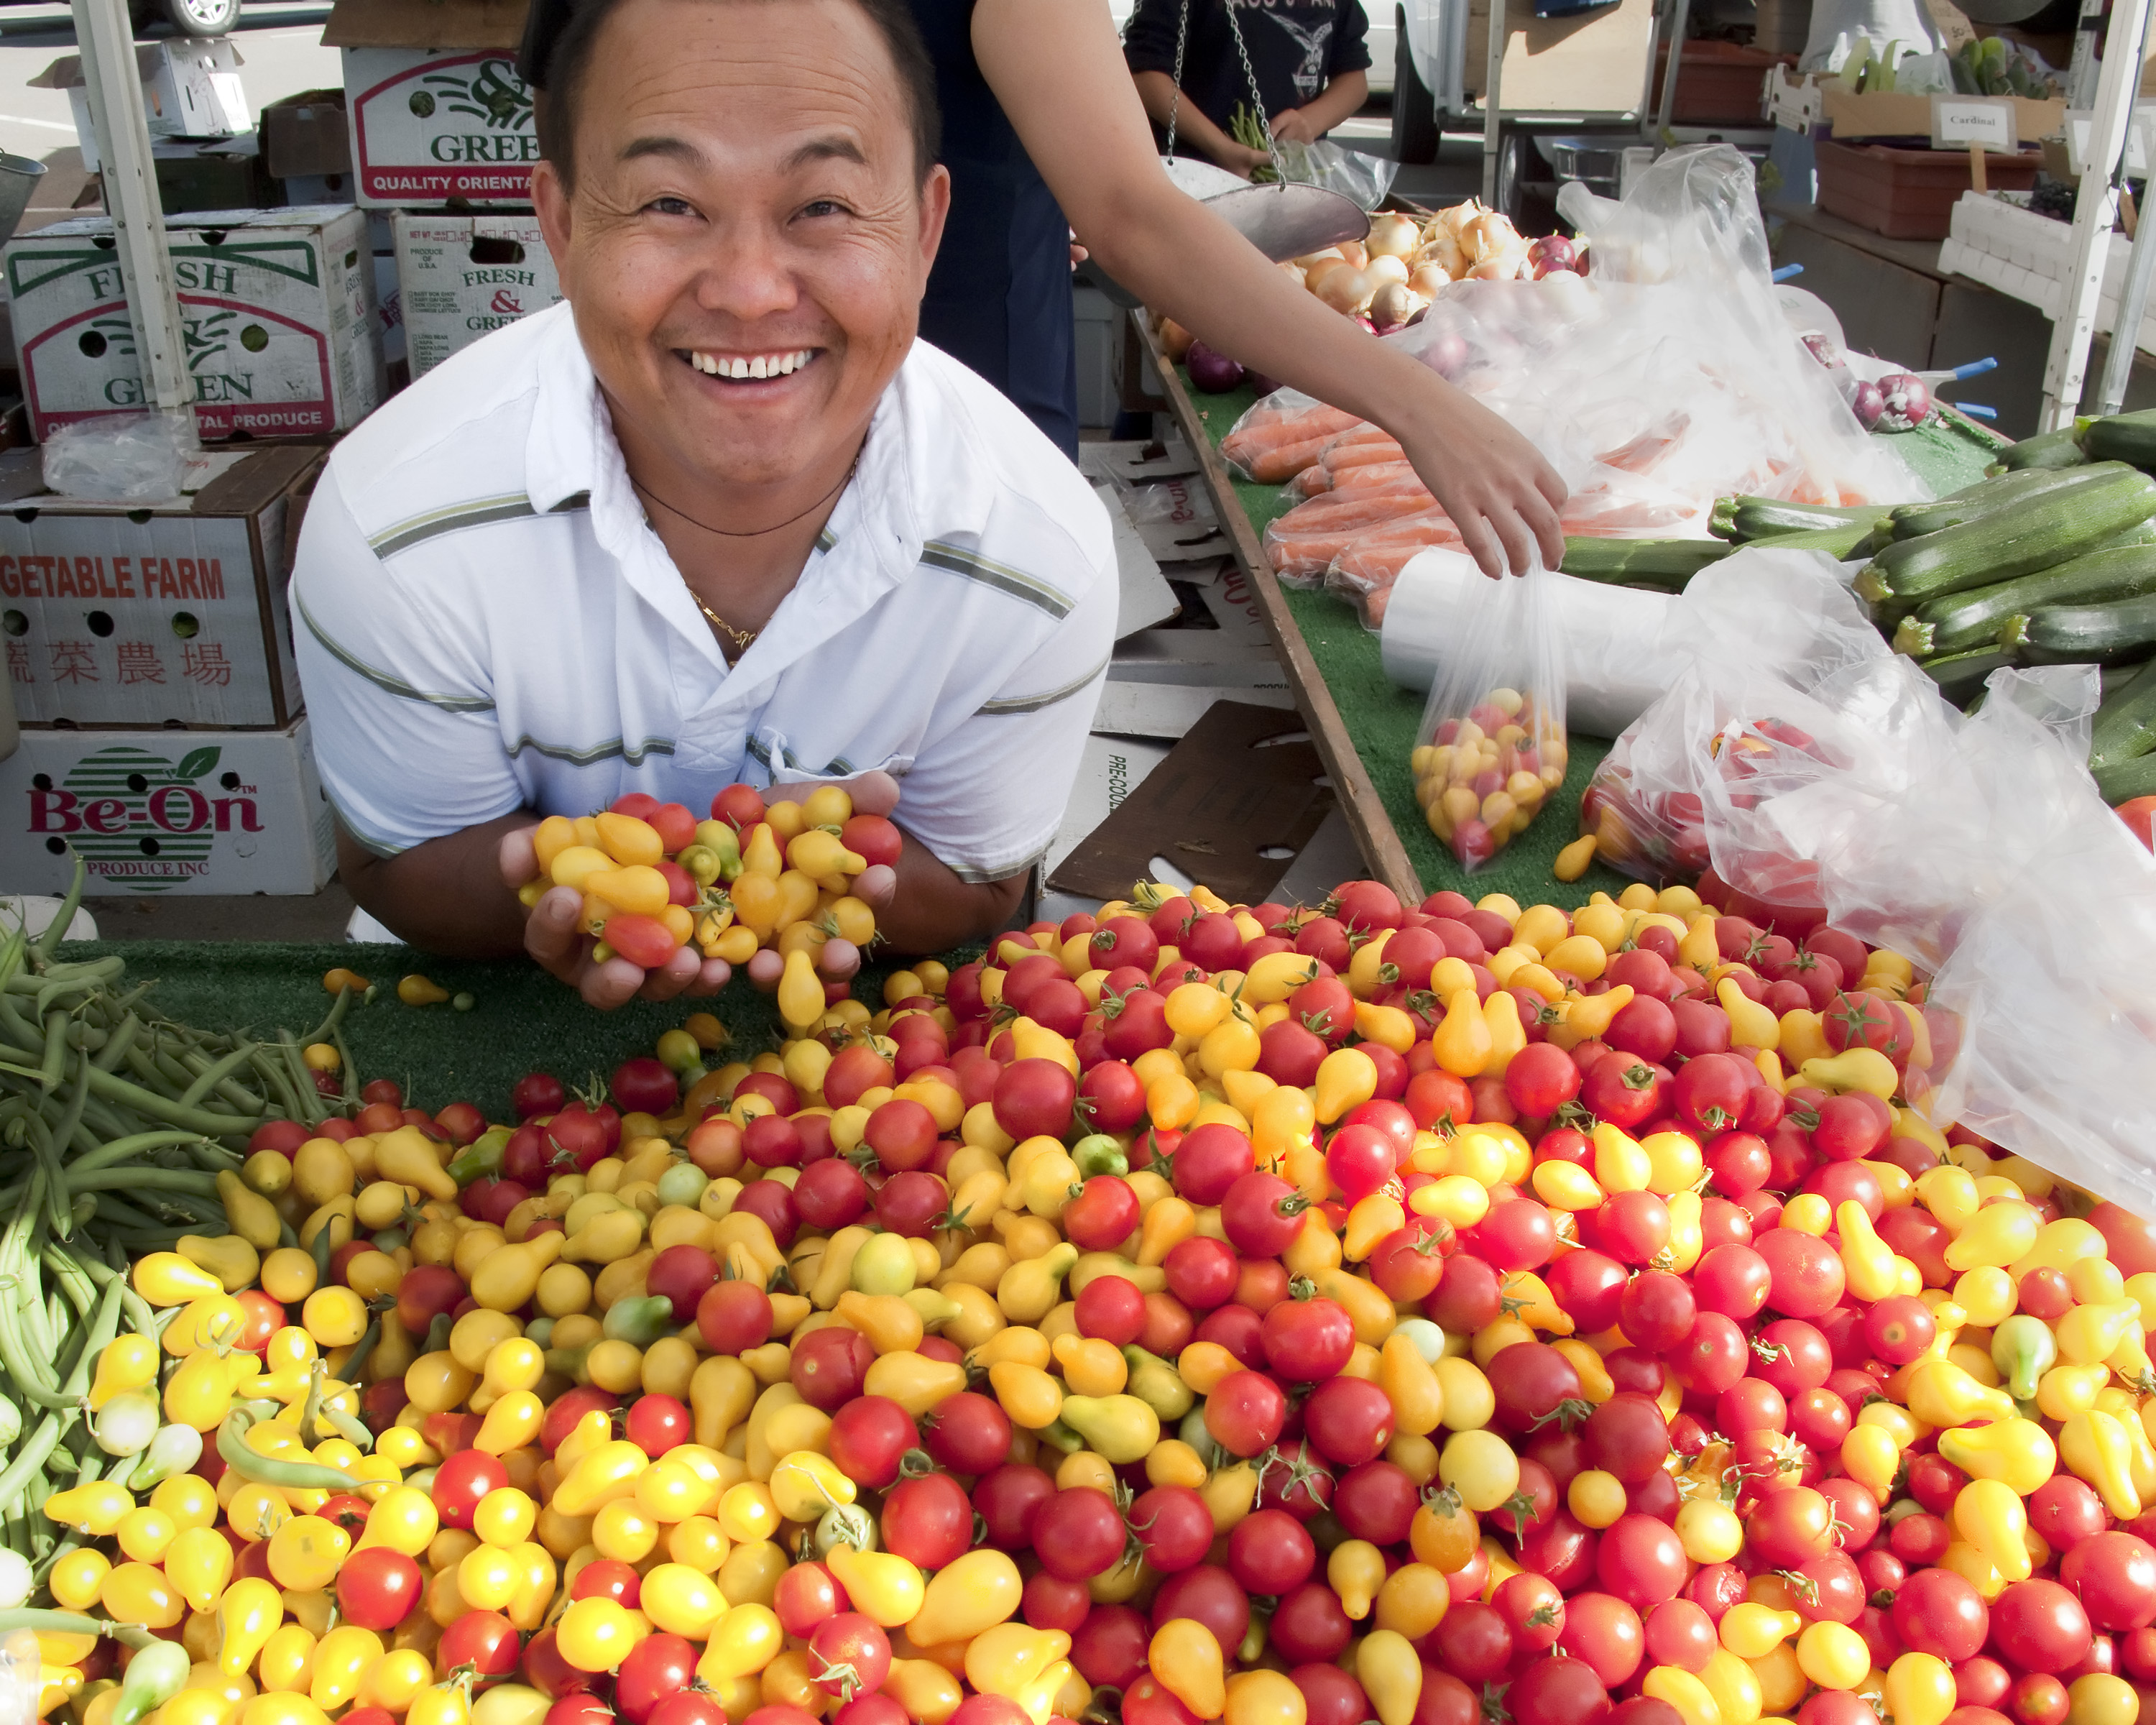
plant, fruit, flower, city, food, vendor, produce, market, marketplace, public space, grocery store, farmersmarket, sacramento, local food, human settlement, greengrocer